Sata, Kagoshima

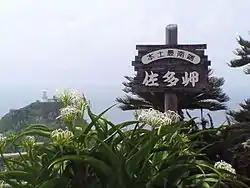
Cape Sata

As of 2003, the town had an estimated population of 3,480 and a density of 27.72 persons per km. The total area was 125.53 km.